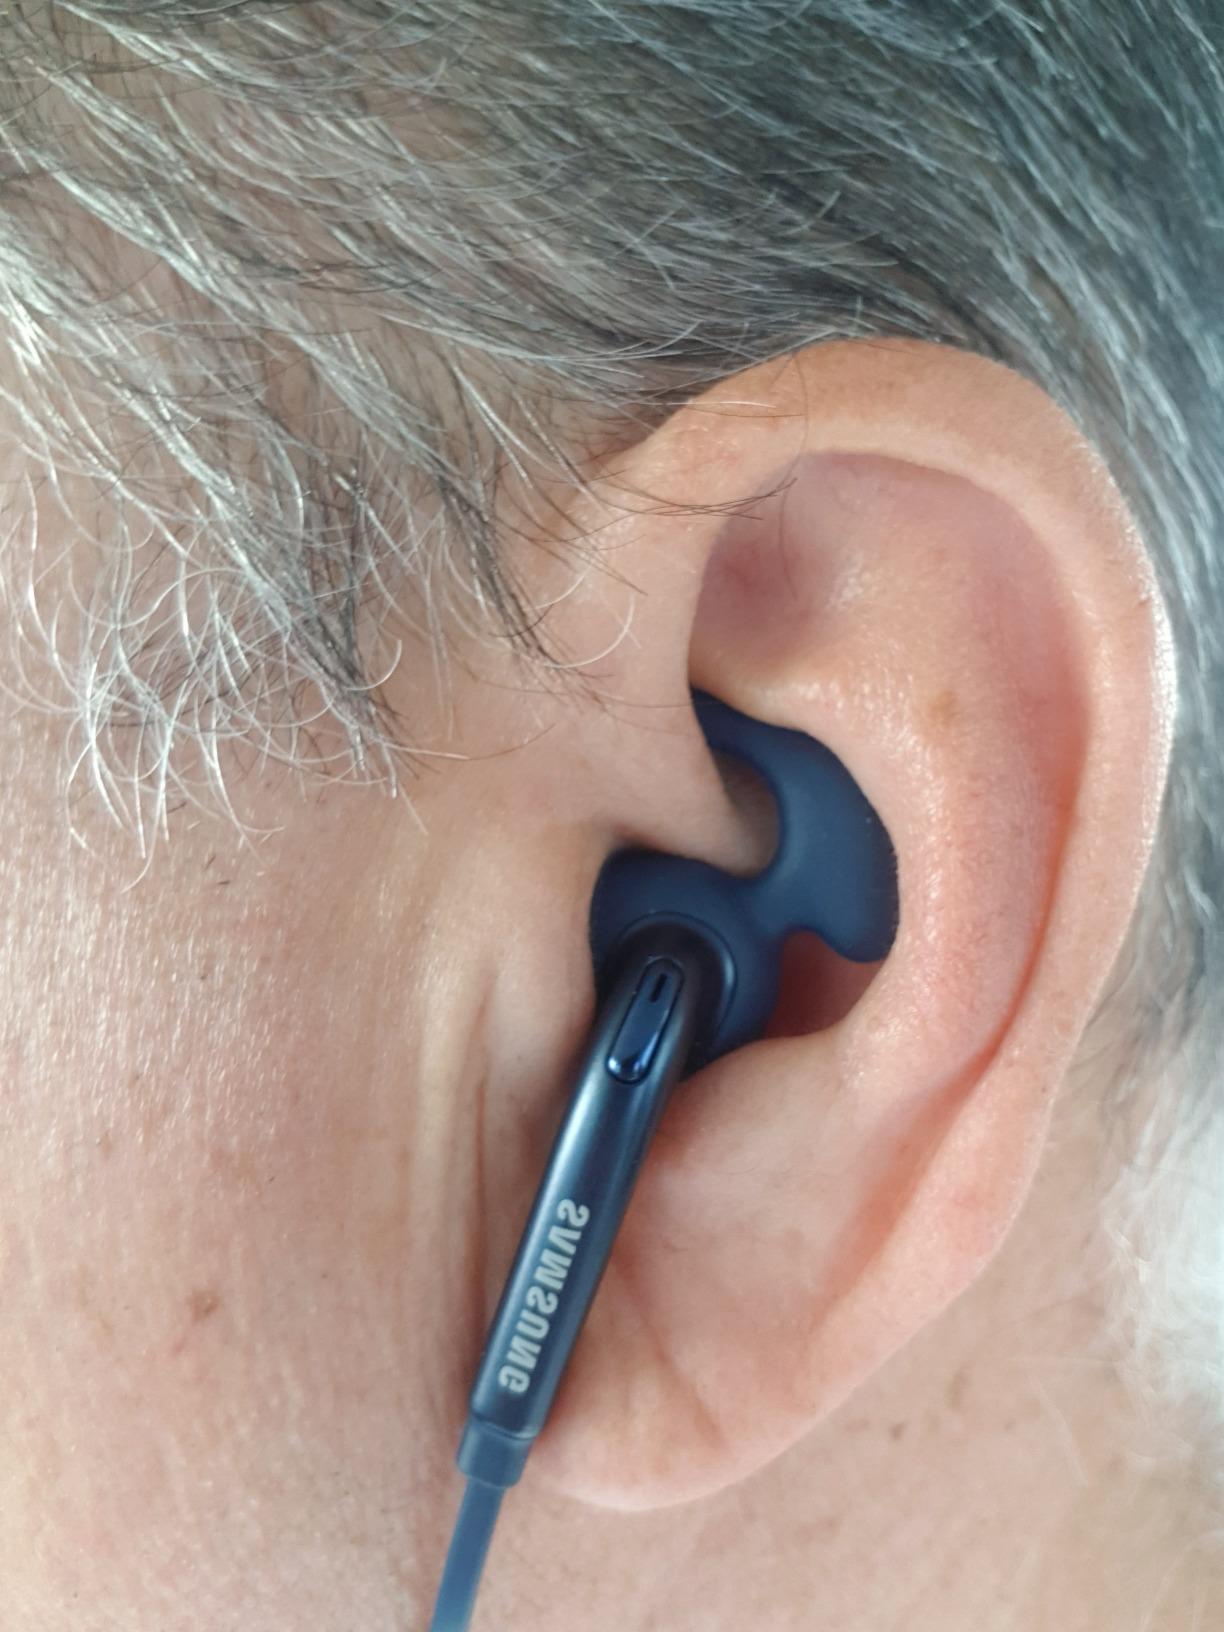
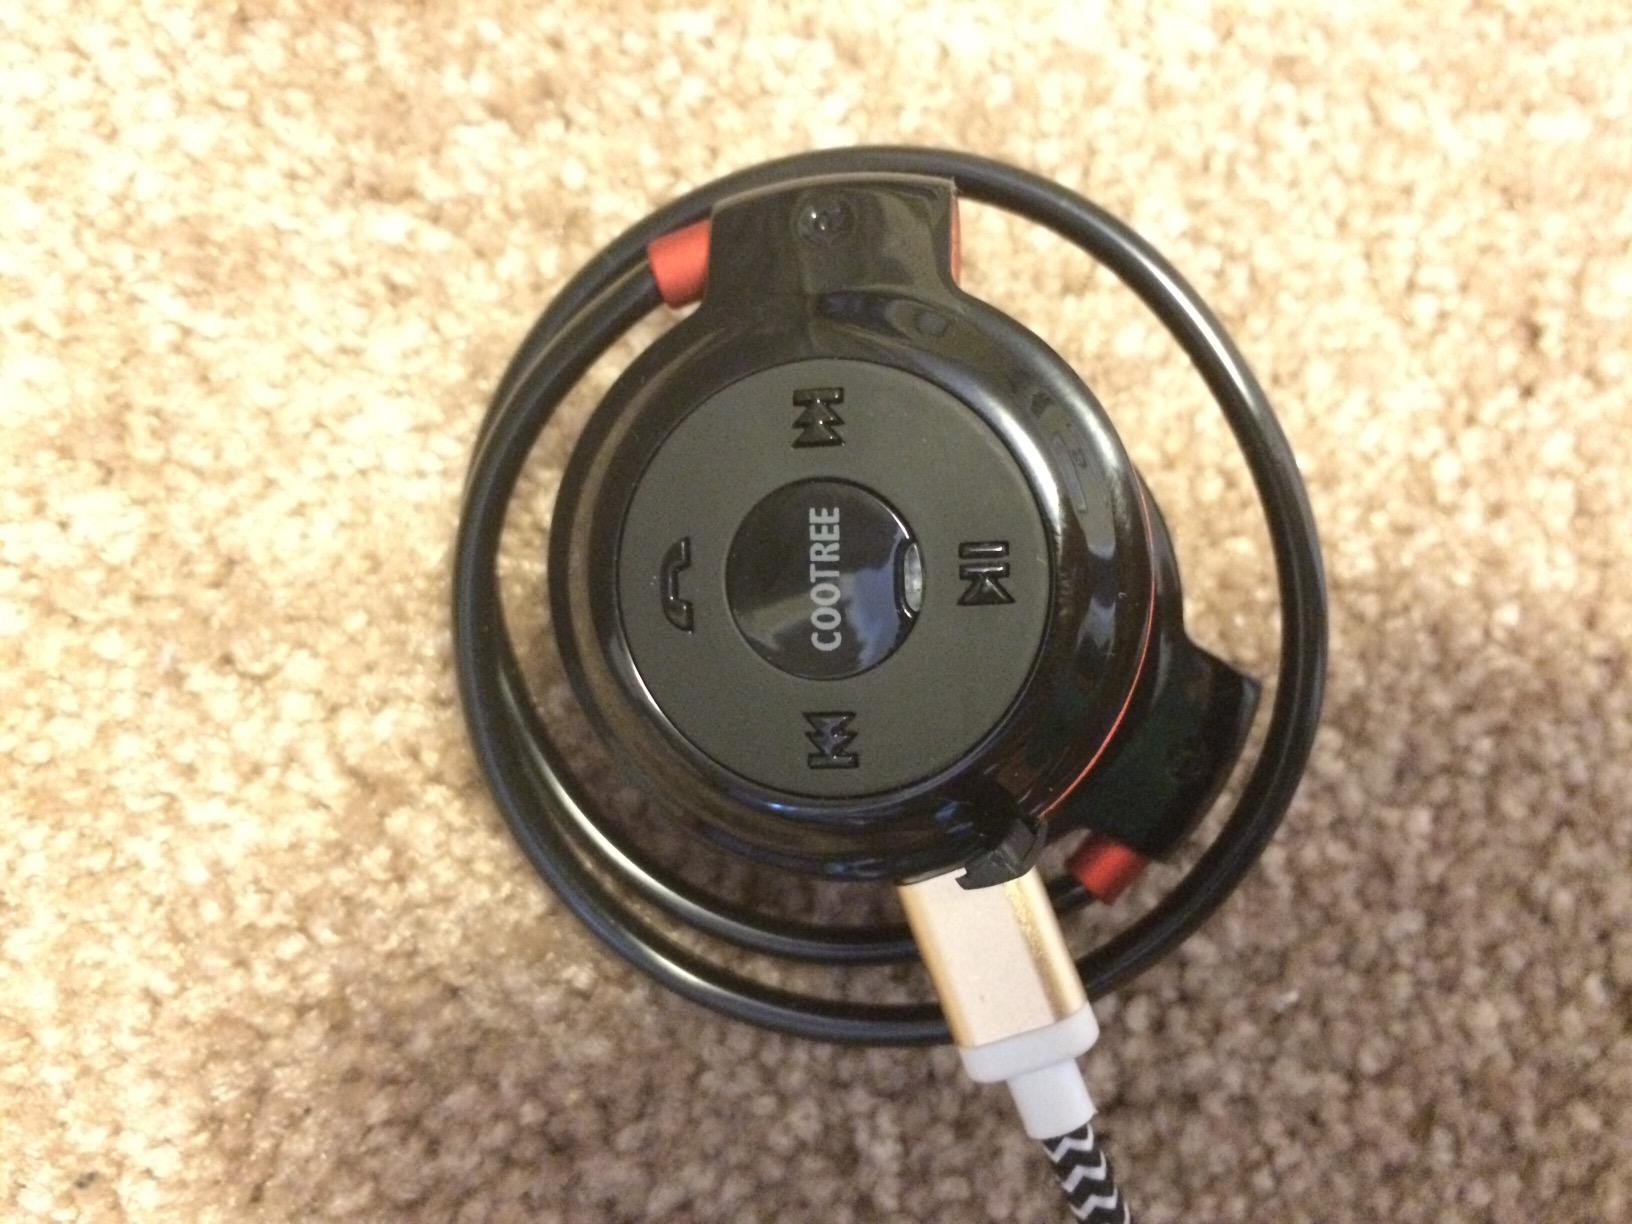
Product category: headphones
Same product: no